AB Tårnby

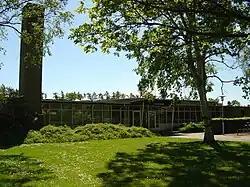
Tårnby Boldklub members' building before the merger in May 2007 located at Tårnby Stadium.

Amager Boldklub Tårnby (commonly known as AB Tårnby) is an association football club based in the town of Tårnby, Capital Region of Denmark, Denmark, that competes in the Denmark Series, the fifth tier of the Danish football league system. Founded in 2009 as a merger between Tårnby Boldklub and AB 70, it is affiliated to the regional football association, DBU Copenhagen. The team plays its home matches at Tårnby Stadium where it has been based since its foundation. The stadium has a capacity of 10,000.